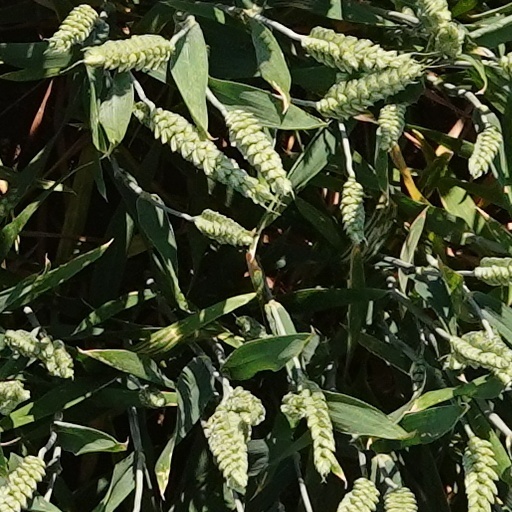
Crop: wheat